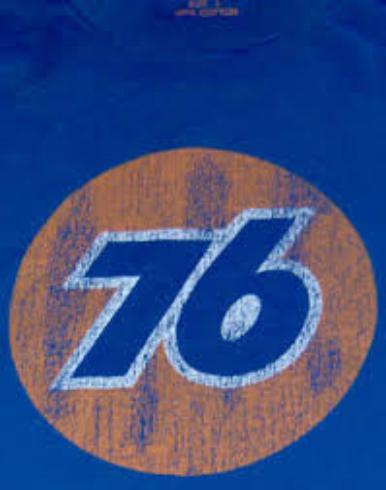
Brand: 76
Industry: Clothes